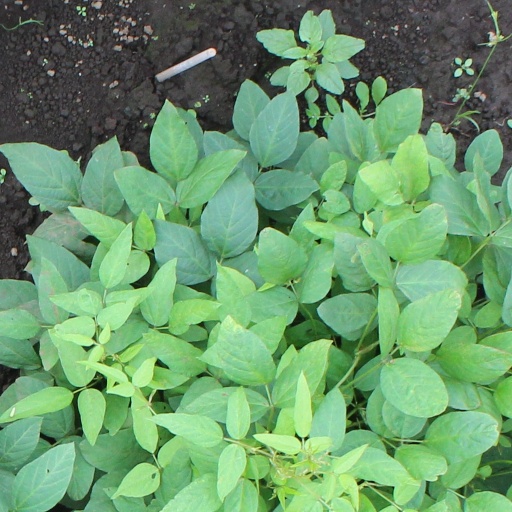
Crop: soybean